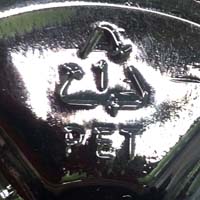
Plastic recycling code class: 1_polyethylene_PET